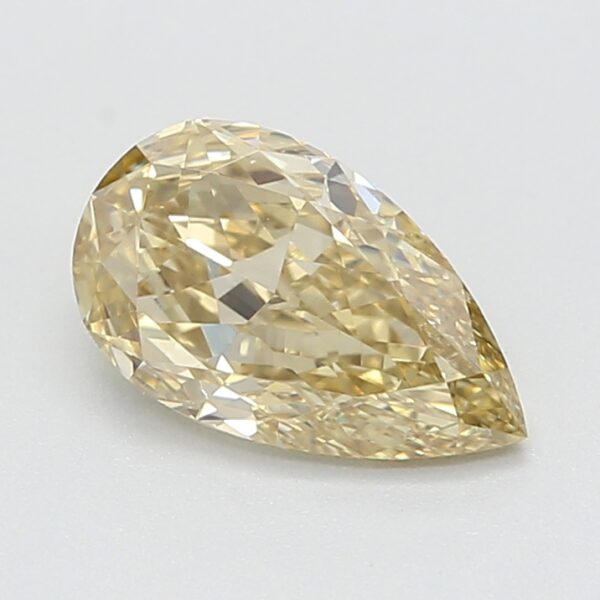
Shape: pear
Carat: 0.85
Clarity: SI1
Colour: FANCY
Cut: EX
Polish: VG
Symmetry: GD
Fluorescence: N
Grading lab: GIA
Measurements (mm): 8.3 x 4.95 x 2.87